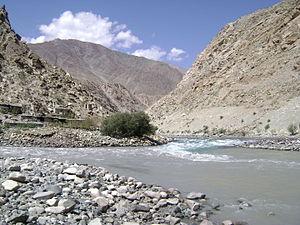
Le Shingo est une rivière indienne et pakistanaise d'une longueur de 100 km qui coule dans les États de Jammu-et-Cachemire et du Gilgit-Baltistan.